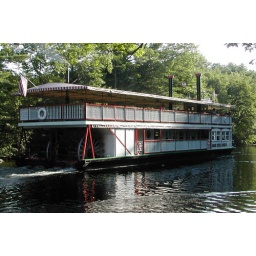
A river boat in the Lake Sebago (Casco), Maine area.